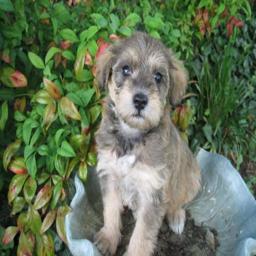
Animal: dogs